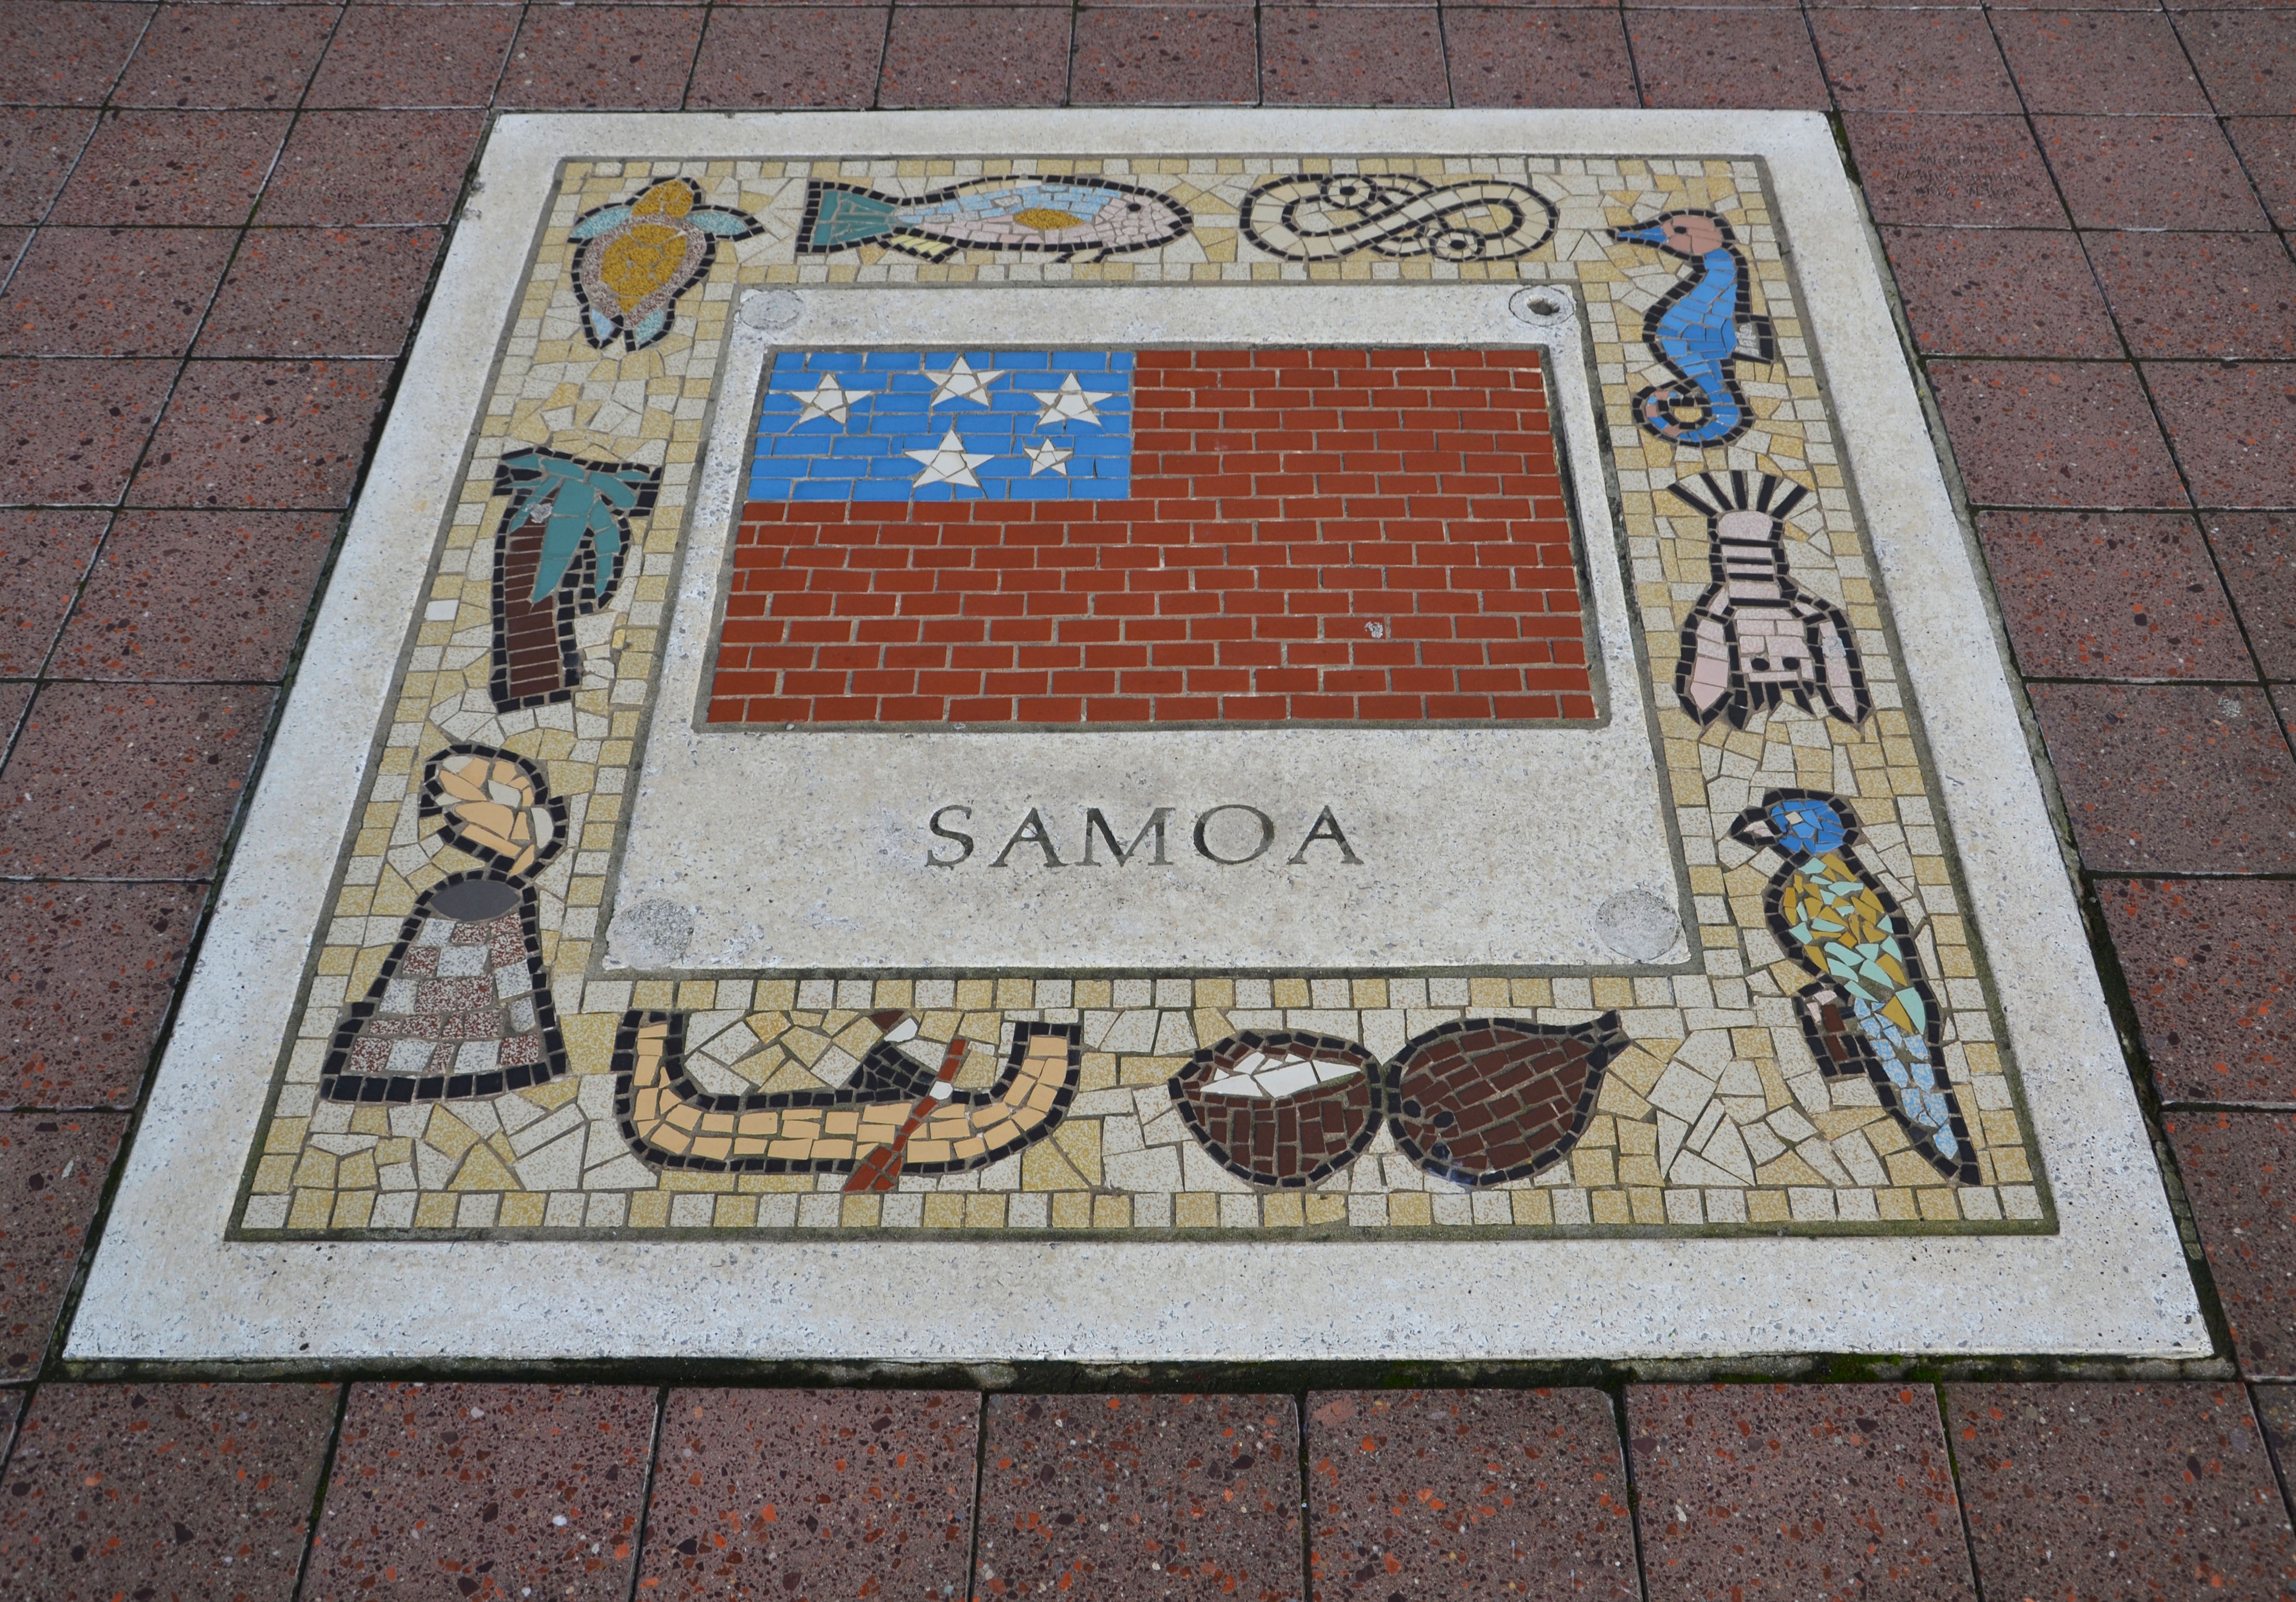
sport, game, pattern, symbol, color, banner, flag, soccer, professional, football, material, emblem, rugby, textile, art, team, mosaic, teamwork, carpet, togetherness, support, flooring, team emblem, samoa